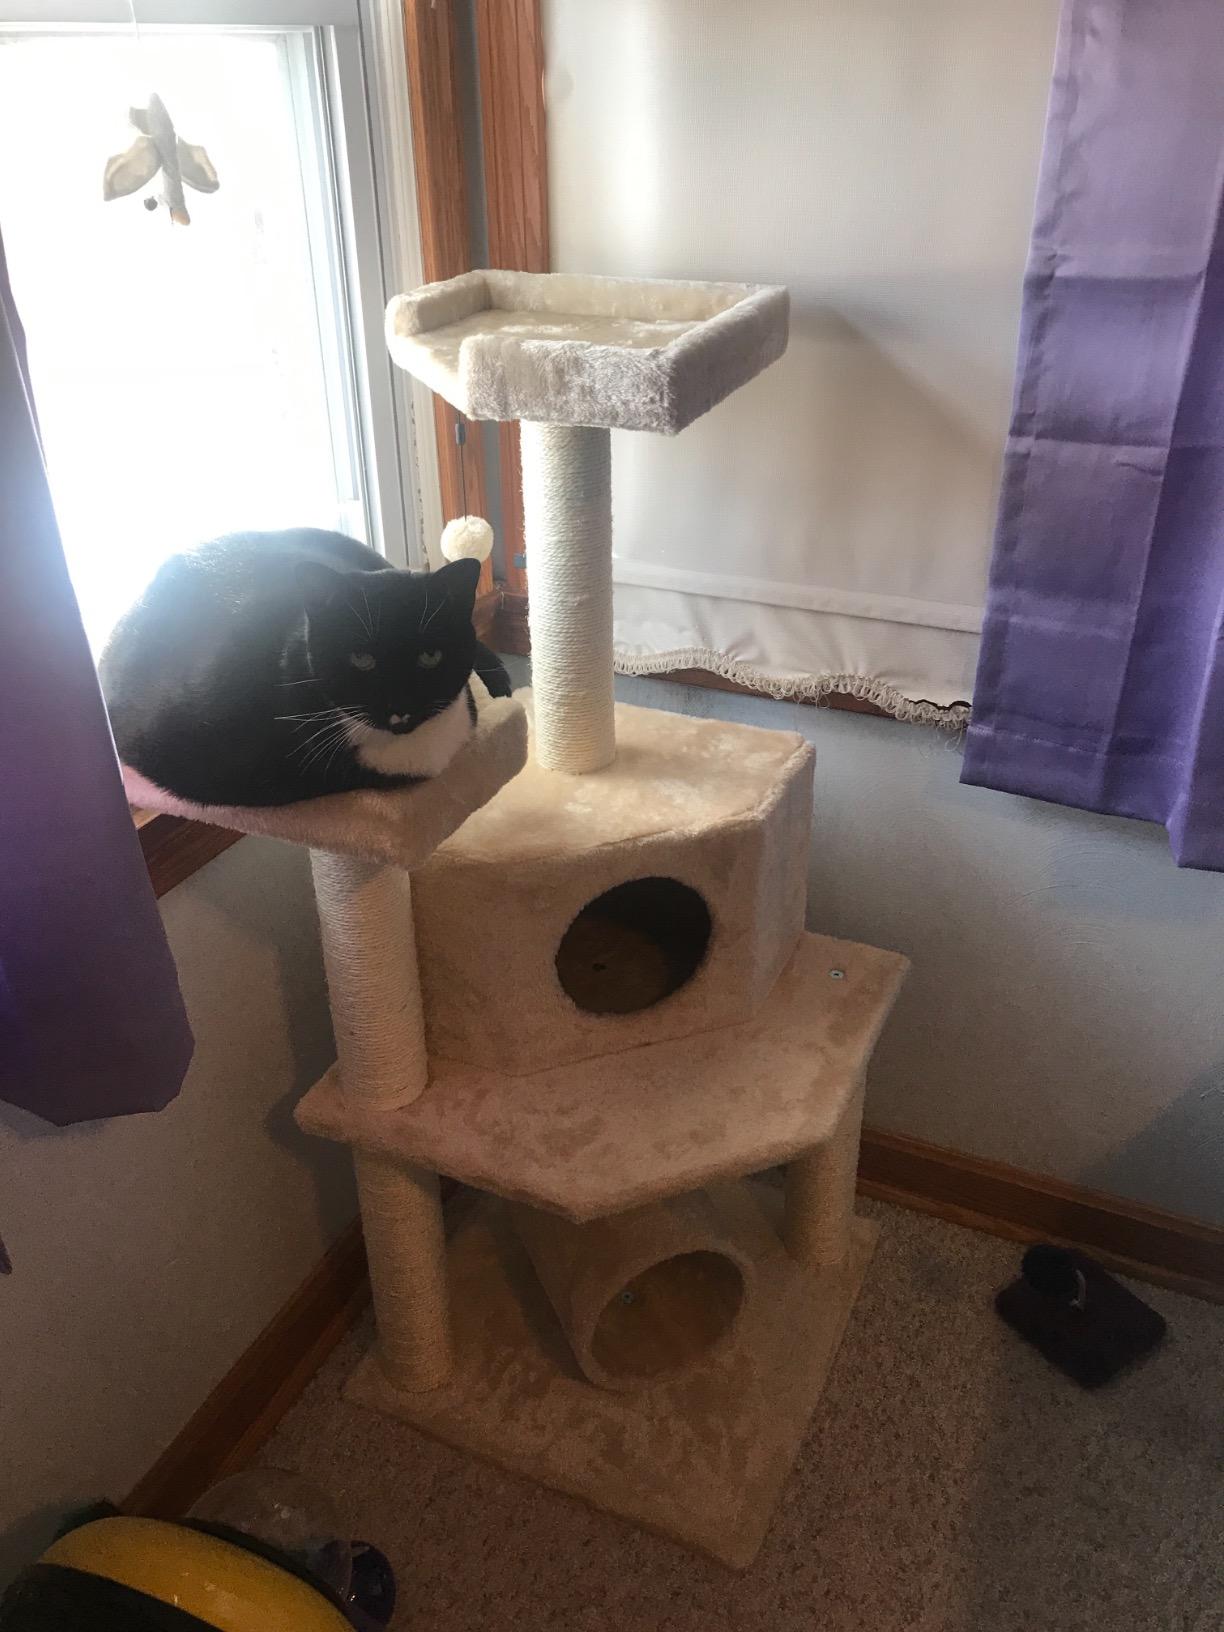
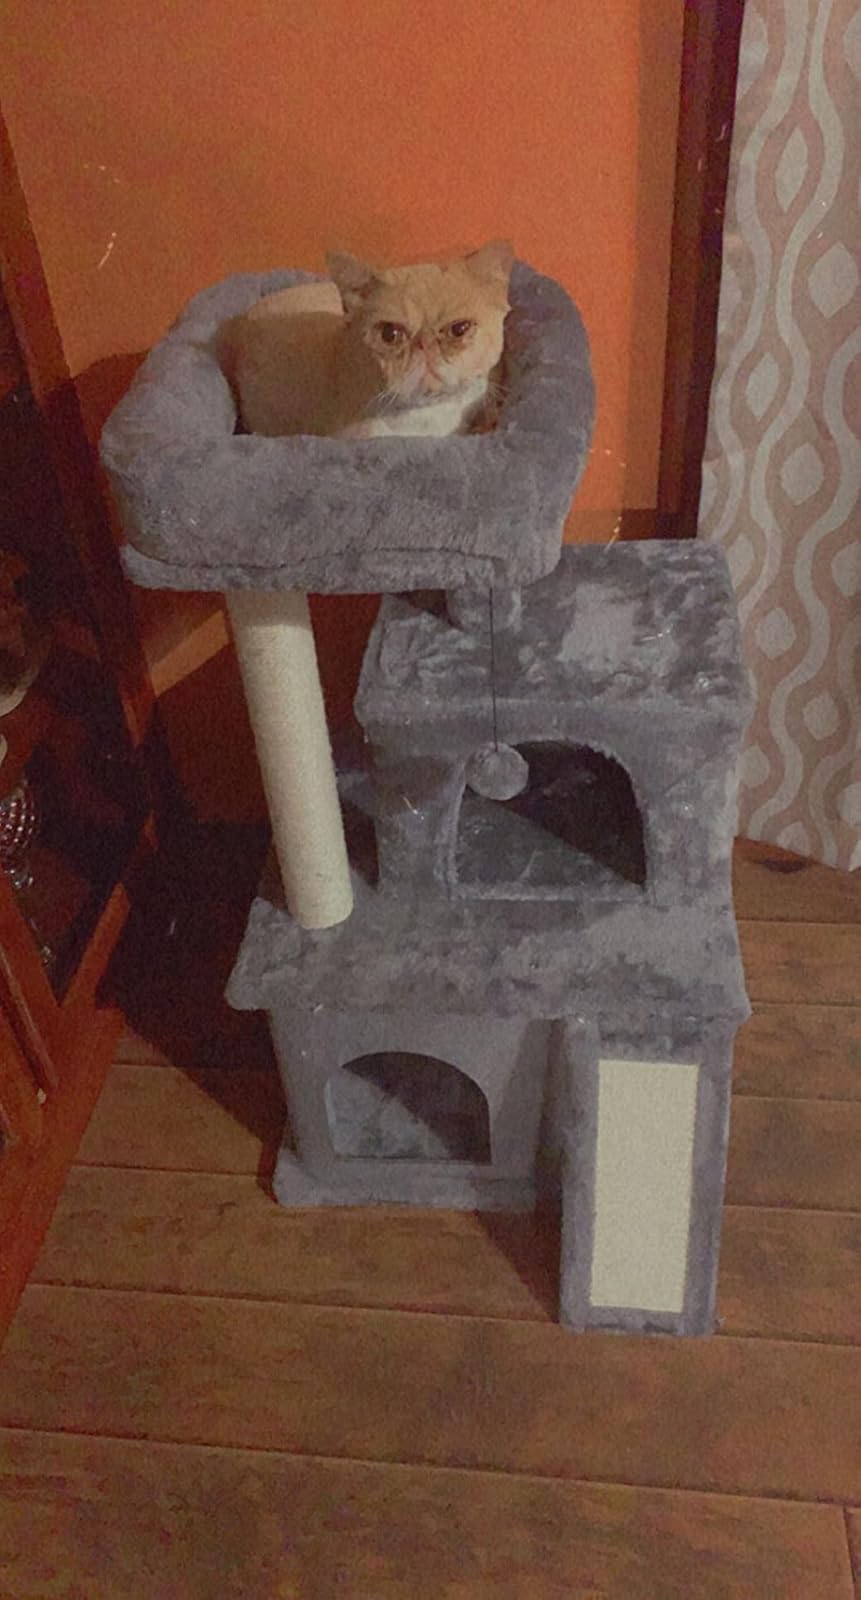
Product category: items_cat tree
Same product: no